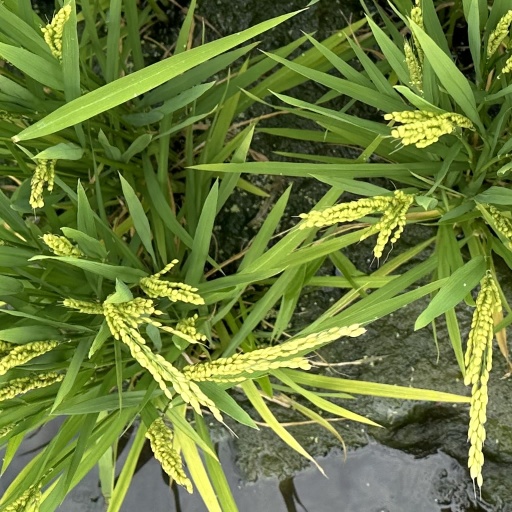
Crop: rice